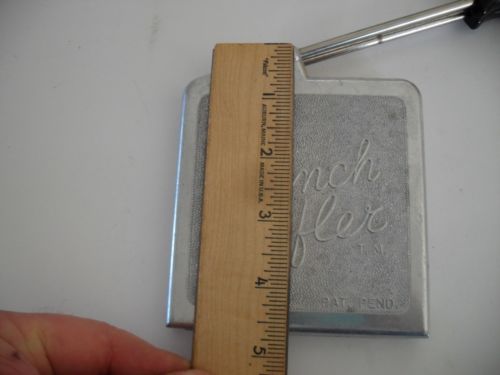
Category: toaster